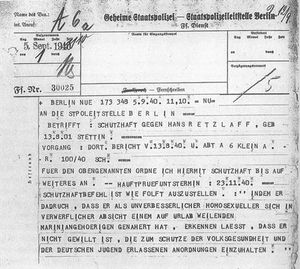
Gestapo / Historie / Opgaver
Teleprintermeddelelse med ordre om indsættelse i beskyttelsesarrestation af en "uforbederlig homosexuel".
Gestapo var et hemmeligt politi i Det tredje rige før og under 2. verdenskrig. Gestapo blev oprettet i 1933, da Geheime Staatspolizeiamt oprettedes og lededes i begyndelsen af Rudolf Diels. I april 1934 blev Reinhard Heydrich udnævnt til chef og i 1939 efterfulgtes Heydrich af Heinrich Müller. Hauptamt Sicherheitspolizei var fra 1936, og Reichssicherheitshauptamt fra 1939, rigsmyndighed for Gestapo. Ved Nürnbergprocessen blev Gestapo som helhed anklaget og dømt for "forbrydelser mod menneskeheden" og dømtes som kriminel.